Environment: real
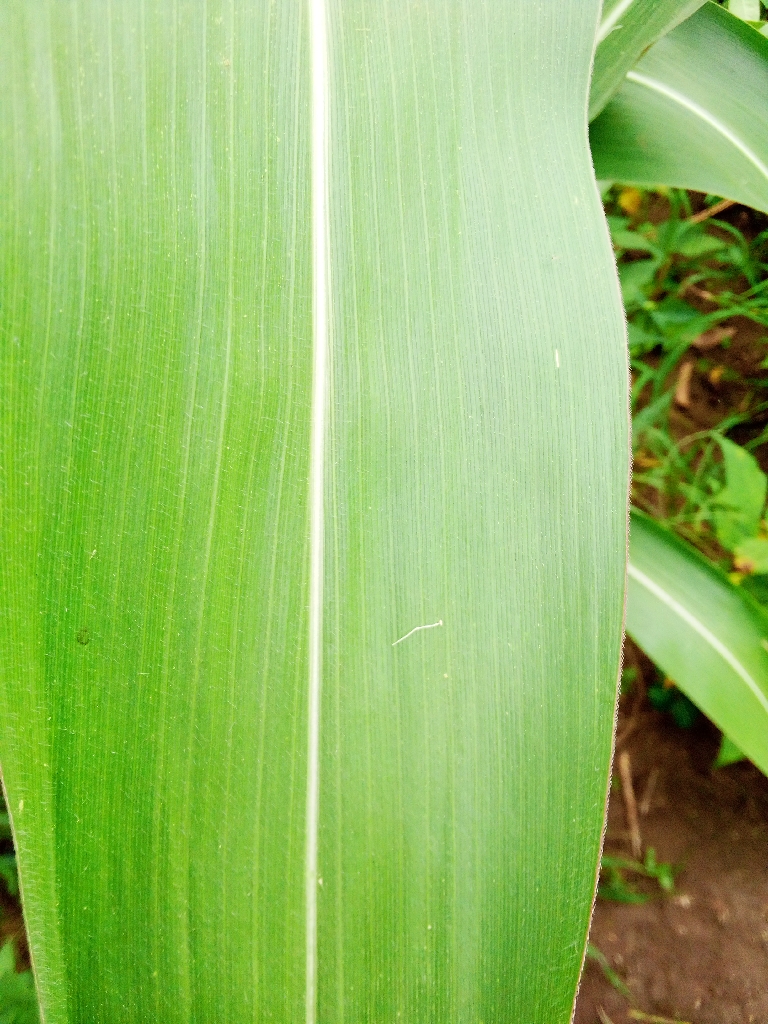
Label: healthy